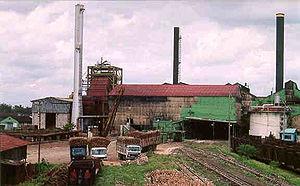
Un batey est un campement où vivent les coupeurs de cannes. On rencontre des bateyes en République dominicaine et à Cuba.
La Communauté haïtienne en République dominicaine regroupe l'ensemble des Haïtiens immigrés en République dominicaine et par leurs descendants. Elle constitue une des principales communautés haïtiennes à l'étranger avec plus de 500 000 personnes dont près de la moitié de sans-papiers avant le tremblement de terre d'Haïti de 2010.